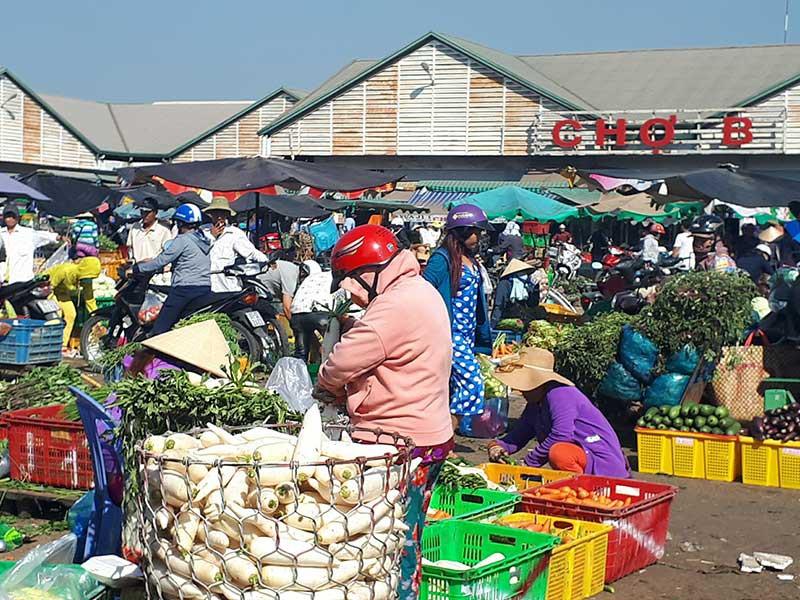
có nhiều người đang di chuyển trong một cái chợ